Futsal at the 2018 Summer Youth Olympics

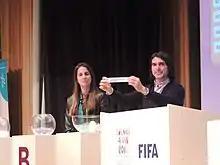
Roberto Ayala announces the position of Argentina during the draw.

The draw was held on 24 August 2018, 18:30 ART, at the Casa de Gobierno de la Ciudad de Buenos Aires in Buenos Aires. In both the boys' and girls' tournament, the ten teams were drawn into two groups of five teams. The hosts Argentina were assigned to position A1 in the boys' tournament. As teams from the same confederation could not be drawn into the same group, the two teams each from AFC (Asia), CONCACAF (North America), CONMEBOL (South America), and UEFA (Europe) were drawn into different groups, and as a result the two remaining teams, one each from CAF (Africa) and OFC (Oceania), were also drawn into different groups.